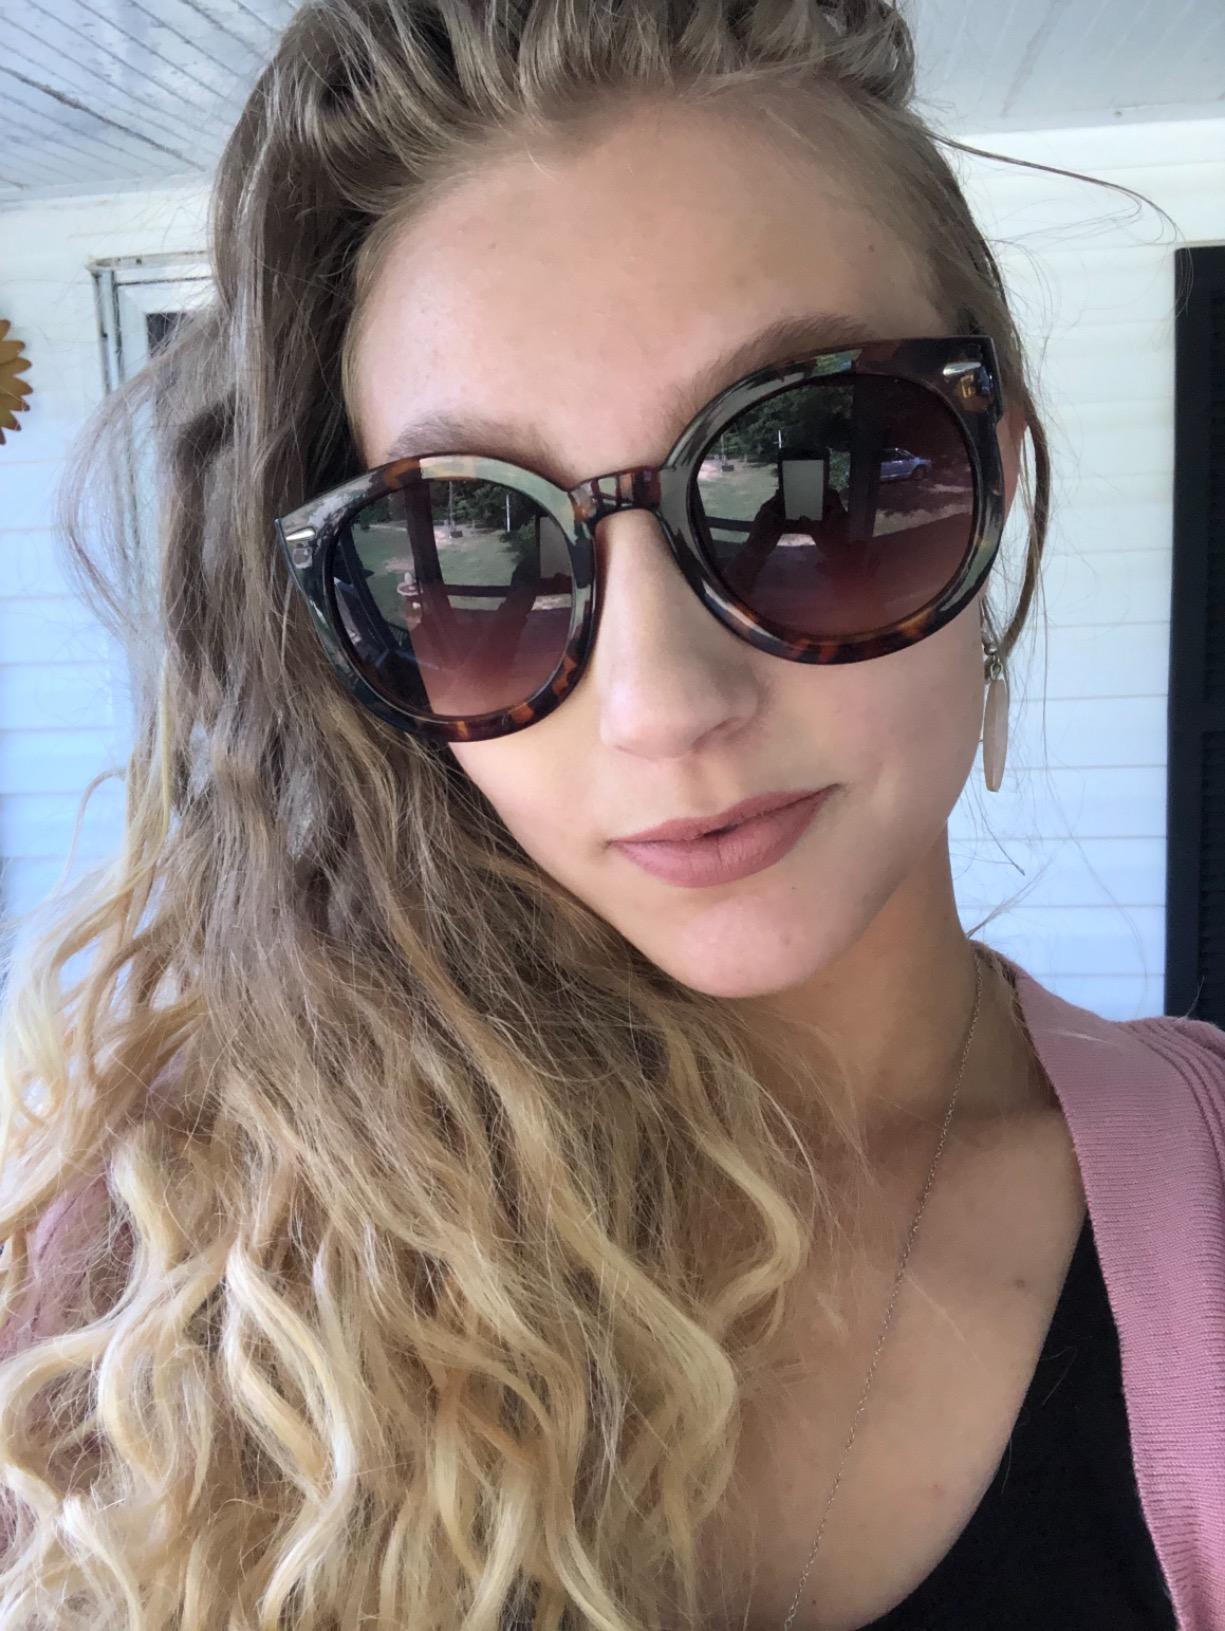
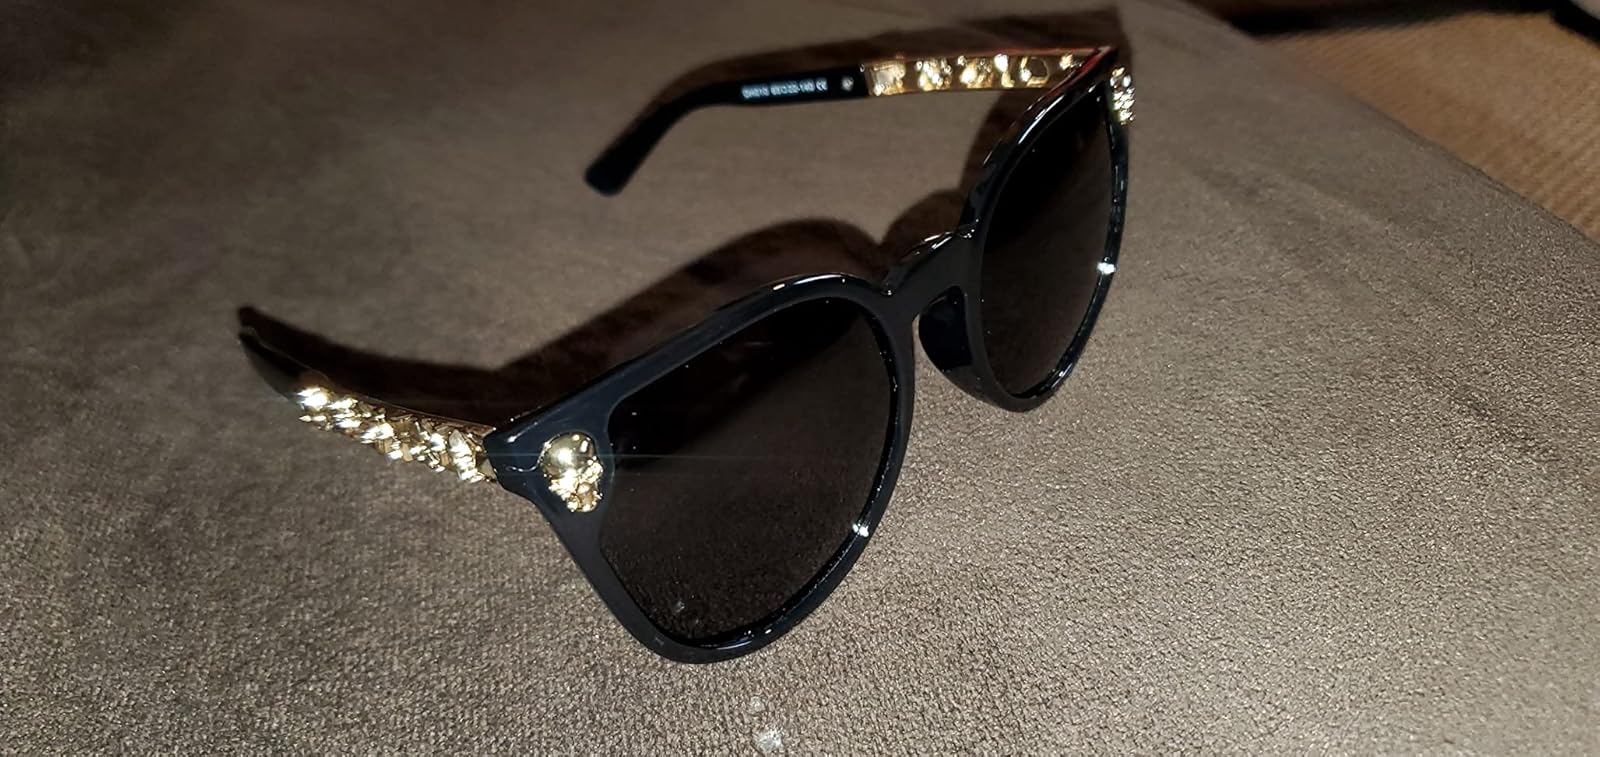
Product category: accessories_sunglasses
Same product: no